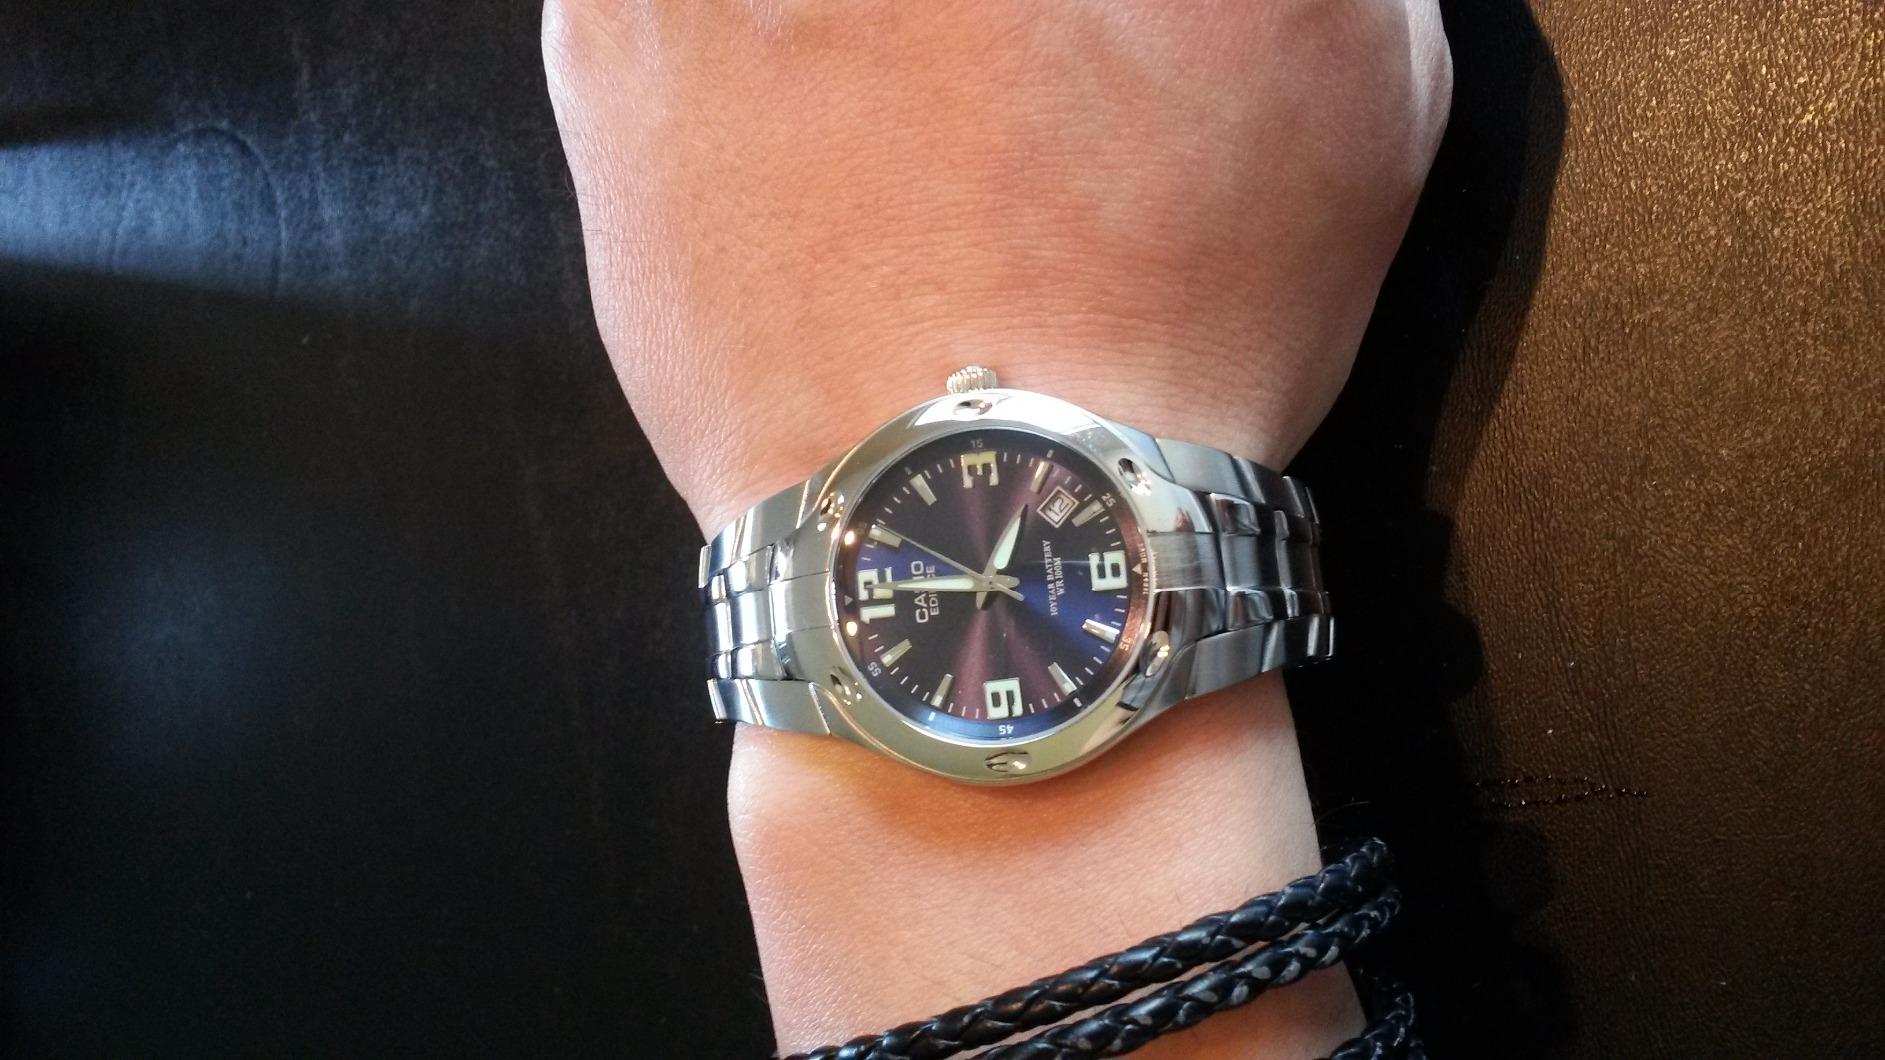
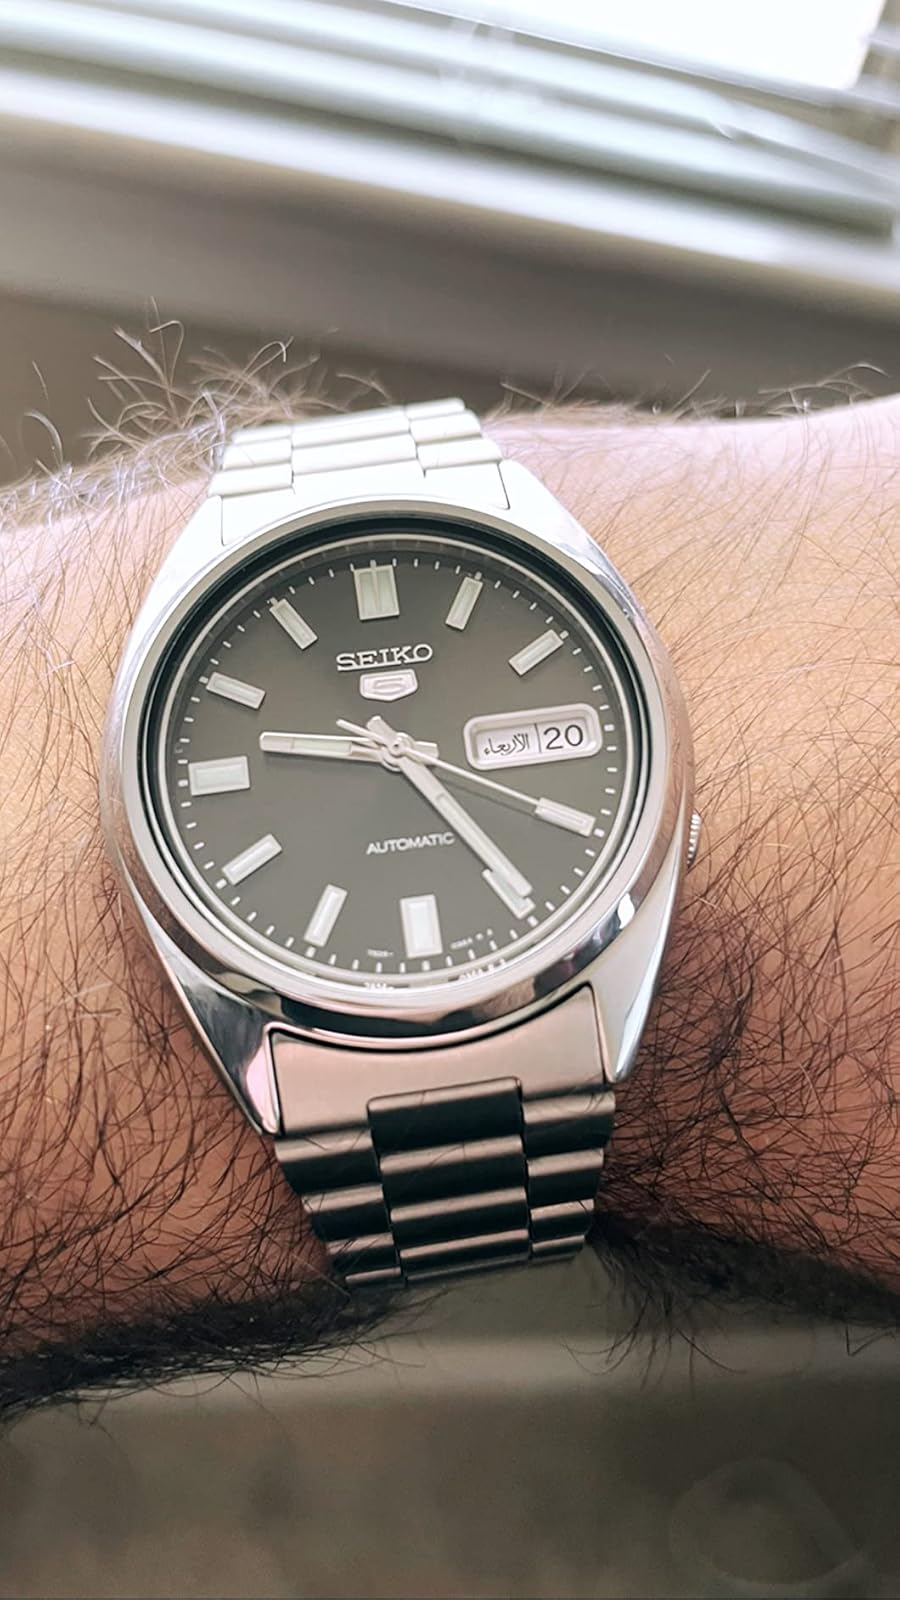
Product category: accessories_watch
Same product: no